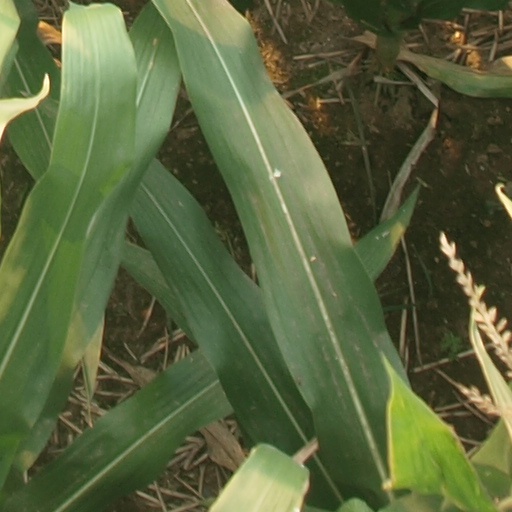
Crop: maize; corn